Evander of Pallantium

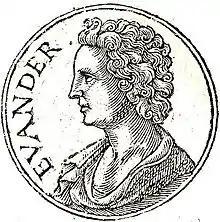
Evander from "Promptuarii Iconum Insigniorum"

In Roman mythology, Evander (from Greek "" meaning "good man" or "strong man": an etymology used by poets to emphasize the hero's virtue) was a culture hero from Arcadia, Greece, who was said to have brought the pantheon, laws, and alphabet of Greece to ancient Italy, where he founded the city of Pallantium on the future site of Palatine Hill, Rome, sixty years before the Trojan War. He instituted the festival of the Lupercalia. Evander was deified after his death and an altar was constructed to him on the Aventine Hill.